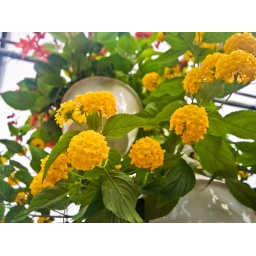
Loved the big yellow flowers in this potted plant!